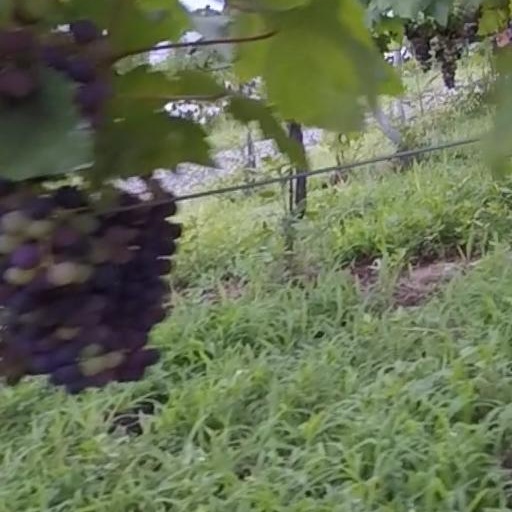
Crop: grape